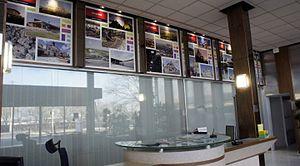
Une vue du hall d'accueil de Reims métropole boulevard Charles Arnould.
Le Grand Reims est une communauté urbaine française située dans le département de la Marne et la région Grand Est.
La Communauté d'agglomération de Reims, plus connue sous son nom de communication de Reims Métropole, est une ancienne communauté d'agglomération française située dans le département de la Marne et la région Grand Est.